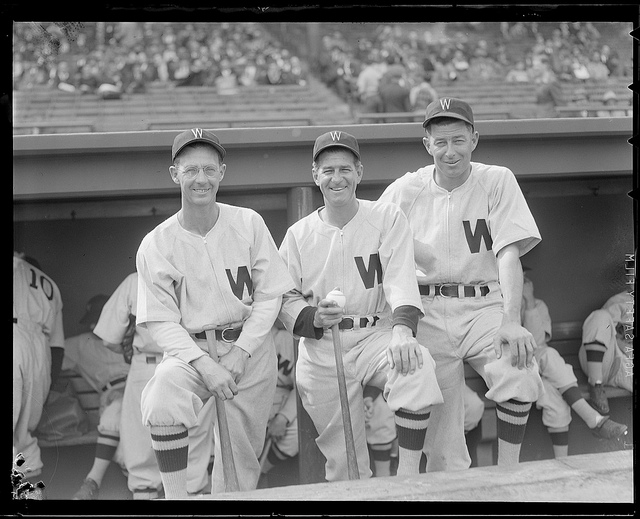
user: Given an image and a question. Answer the question in a short answer. Question: Which baseball team are these players from? Short Answer:
assistant: white sox